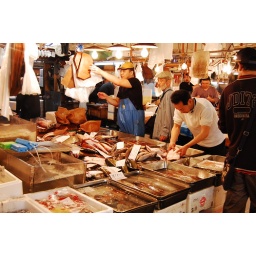
Tsukiji fish market in Tokyo.